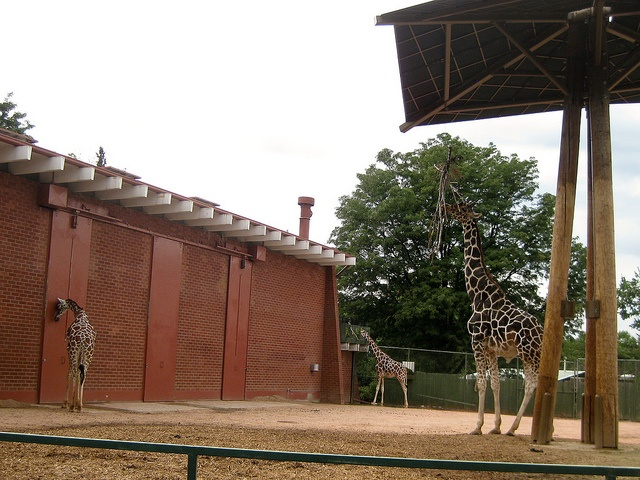
A picture of giraffes and a red building.
The giraffes are standing near a red brick shed
The giraffe is standing up  tall outside
Giraffes are eating and drinking in a big pen.
some giraffes in their pen dirt trees and a building